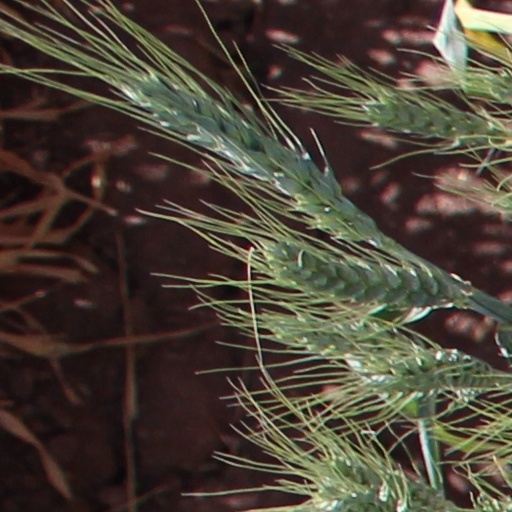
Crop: wheat